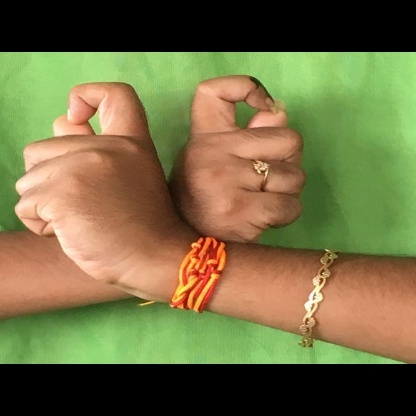
Mudra: Berunda